Kuwait Entertainment City

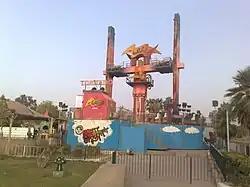
The Tornado ride within the park

Kuwait Entertainment City (Arabic: مدينة الكويت الترفيهية) was an amusement park located in the western outskirts of Kuwait City, the capital of Kuwait. It first opened on and was run by the Kuwait-based Touristic Enterprises Company. Some of the park's attractions, such as its large Bolliger & Mabillard inverted roller coaster and its narrow gauge railway, are common features in large-scale amusement parks in the United States, but were very rare in amusement parks in the Middle East. On 6 June 2016, the park closed with the aim of being renovated. In October 2019, it was announced that the Kuwait Entertainment City property will be taken over by Amiri Diwan and transformed into New Entertainment City Kuwait featuring 13 sections, including an indoor theme park envisioned by Ubisoft Entertainment and an indoor snowpark. By October 2020, the old park was fully demolished.